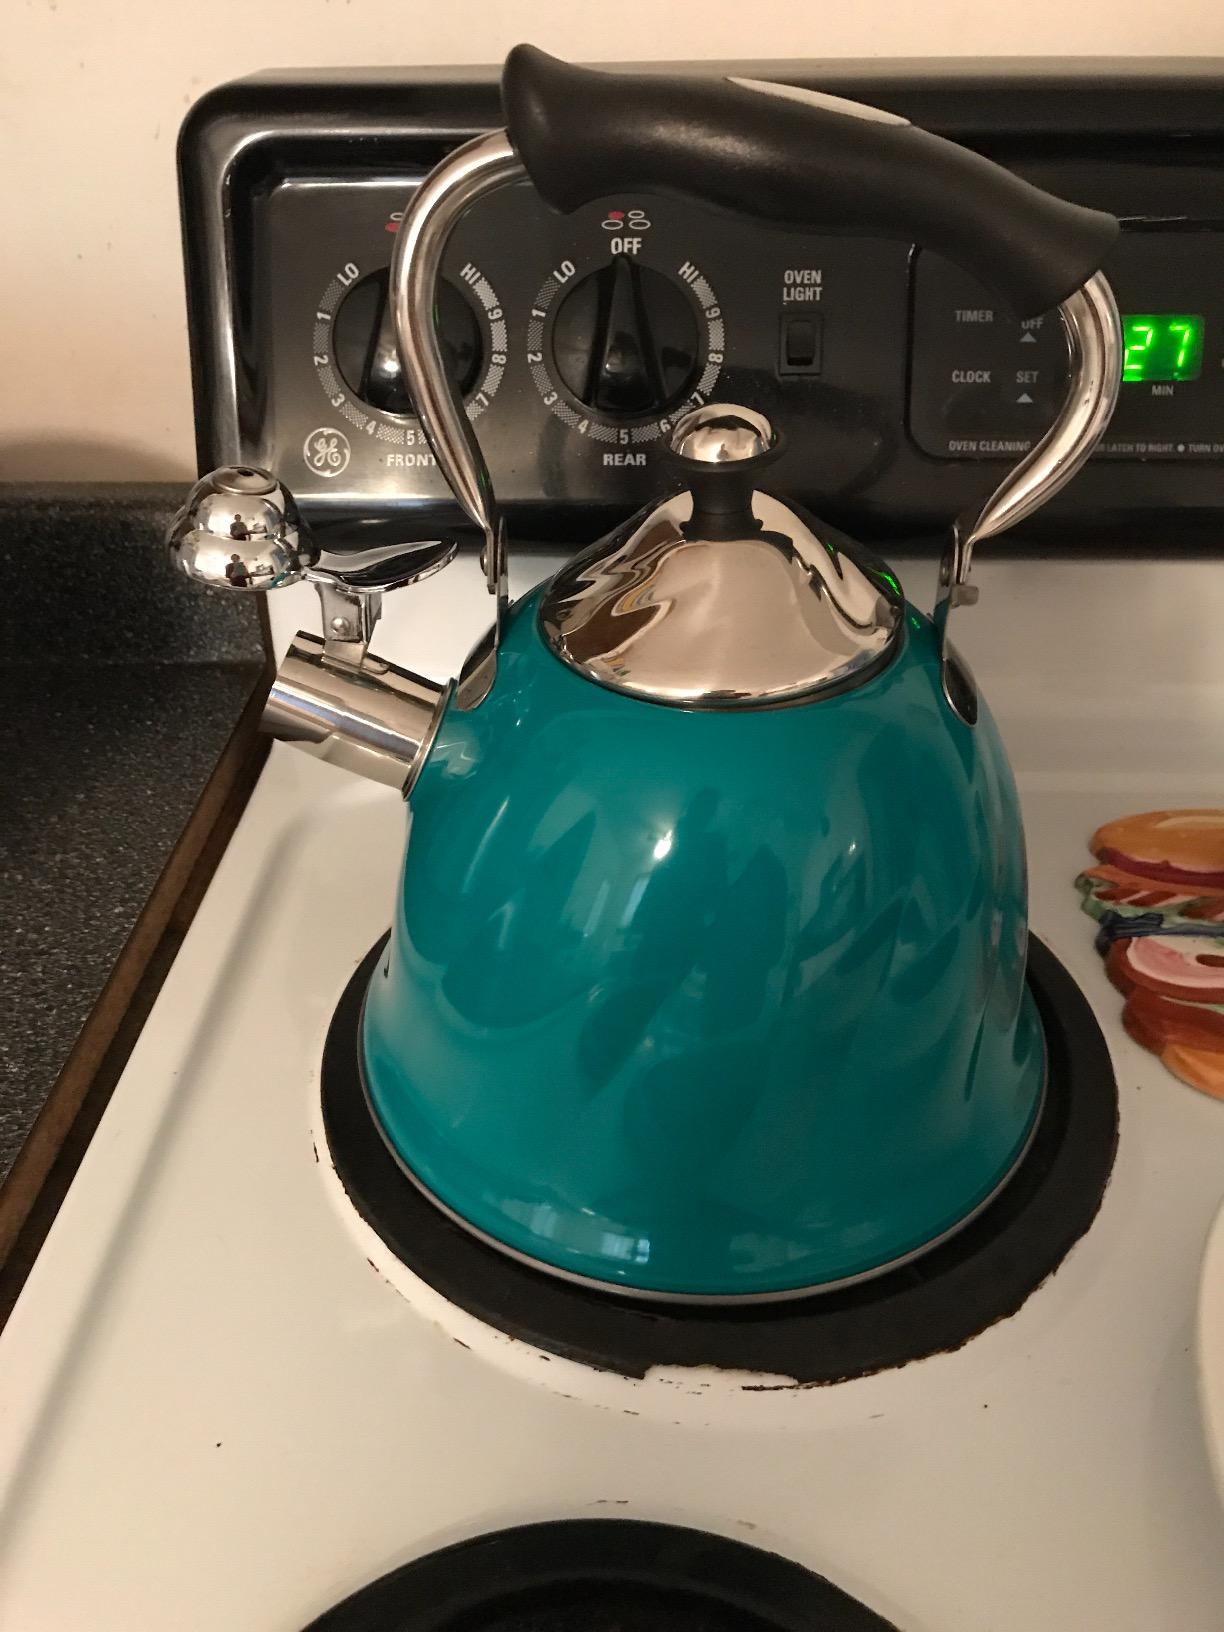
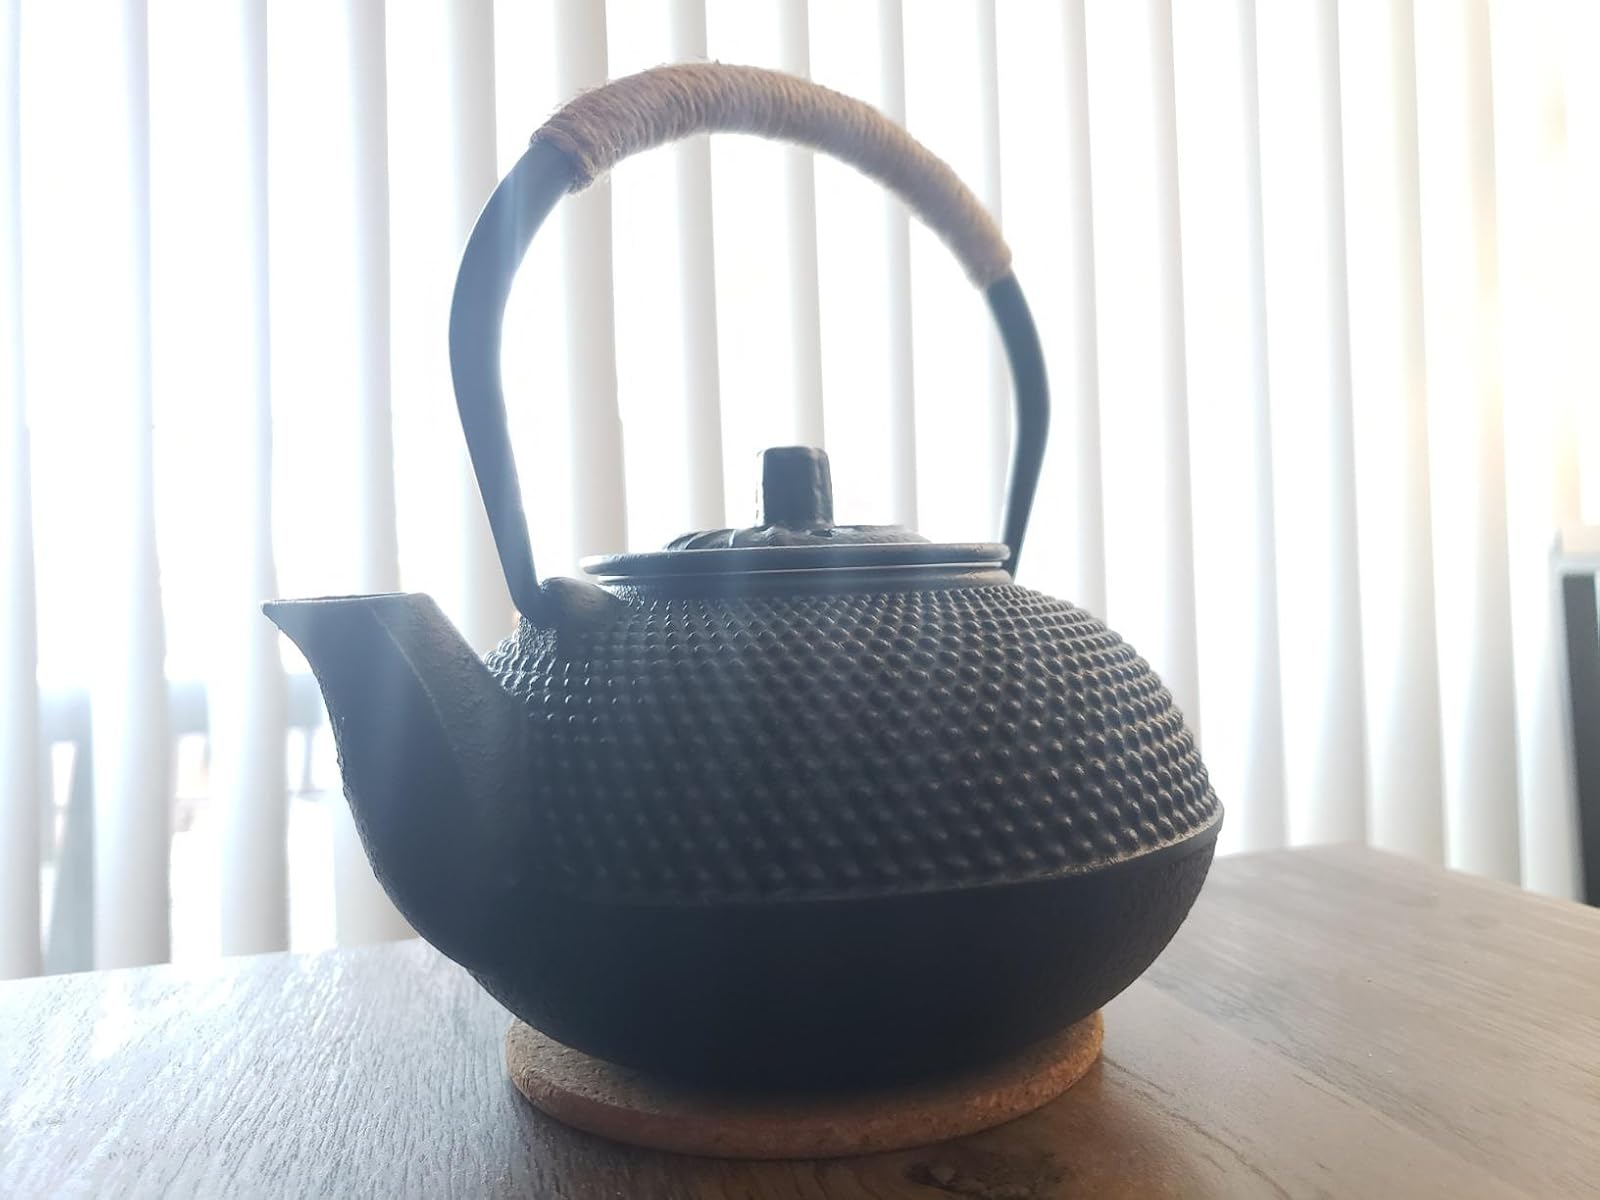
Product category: items_kettle
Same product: no